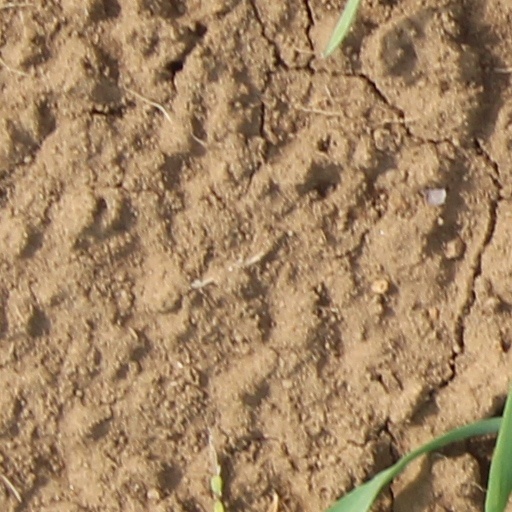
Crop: wheat